Noreena Hertz

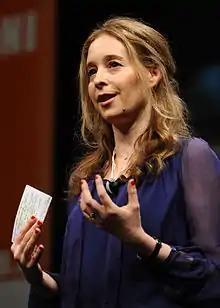
Hertz in 2012

Noreena Hertz (born 24 September 1967) is an English academic, economist and bestselling author, who sits on the boards of Mattel, Warner Music Group and Workhuman. She has been Honorary Professor at the UCL Institute for Global Prosperity at University College London since 2014.